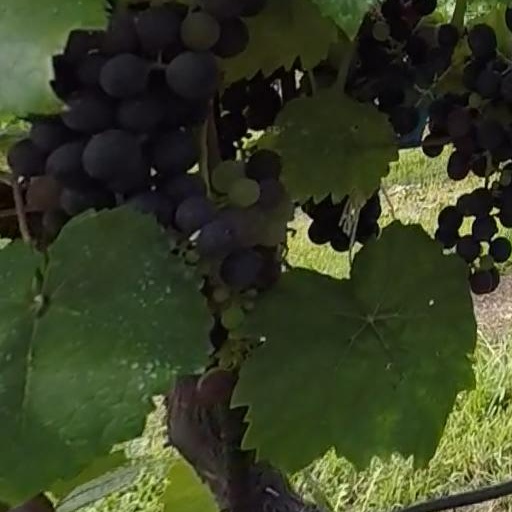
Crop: grape